Medardo Fantuzzi

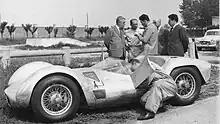
Medardo fixing a Maserati Tipo 61.

Medardo Fantuzzi (1906–1986) was an Italian automotive engineer, known for his Carrozzeria Fantuzzi body workshop.